Aonuma Station

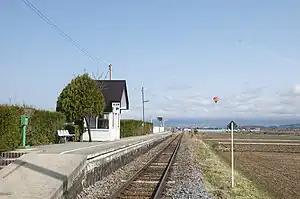
Aonuma Station, April 2008

is a train station in the city of Saku, Nagano, Japan, operated by East Japan Railway Company (JR East).